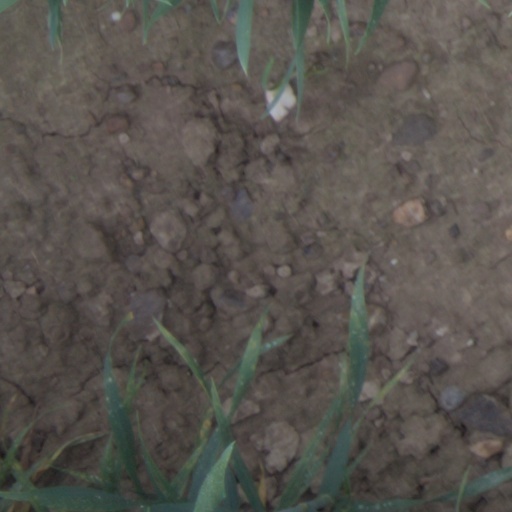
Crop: wheat